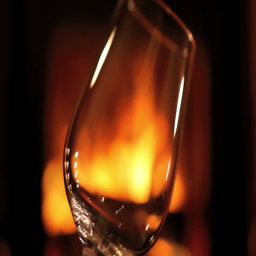
pouring wine at the fireplace